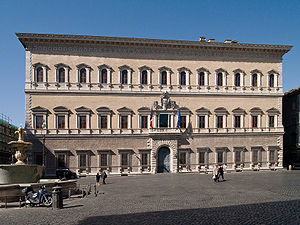
Kristina af Sverige / Rom
Palazzo Farnese i Rom.
Kristina Augusta var regerende dronning af Sverige fra 1632 til 1654. Hun var datter af og tronarving efter Kong Gustaf 2. Adolf. Hun var under formynderstyre med Axel Oxenstierna i spidsen fra 1632 og regerende dronning 1644-1654.